Sirivantha

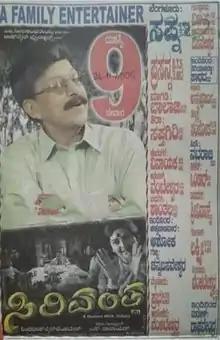
Promotional poster

Sirivantha is a 2006 Indian Kannada-language film starring Vishnuvardhan. This film was directed by S. Narayan. It was the sixth and last film of the Vishnu-Narayan combination. Sirivantha followed the other five Vishnu-Narayan films "Veerappa Nayaka", "Surya Vamsha", "Simhadriya Simha", "Jamindaru" and "Varsha". The movie is a remake of 2004 Telugu movie "Aa Naluguru".